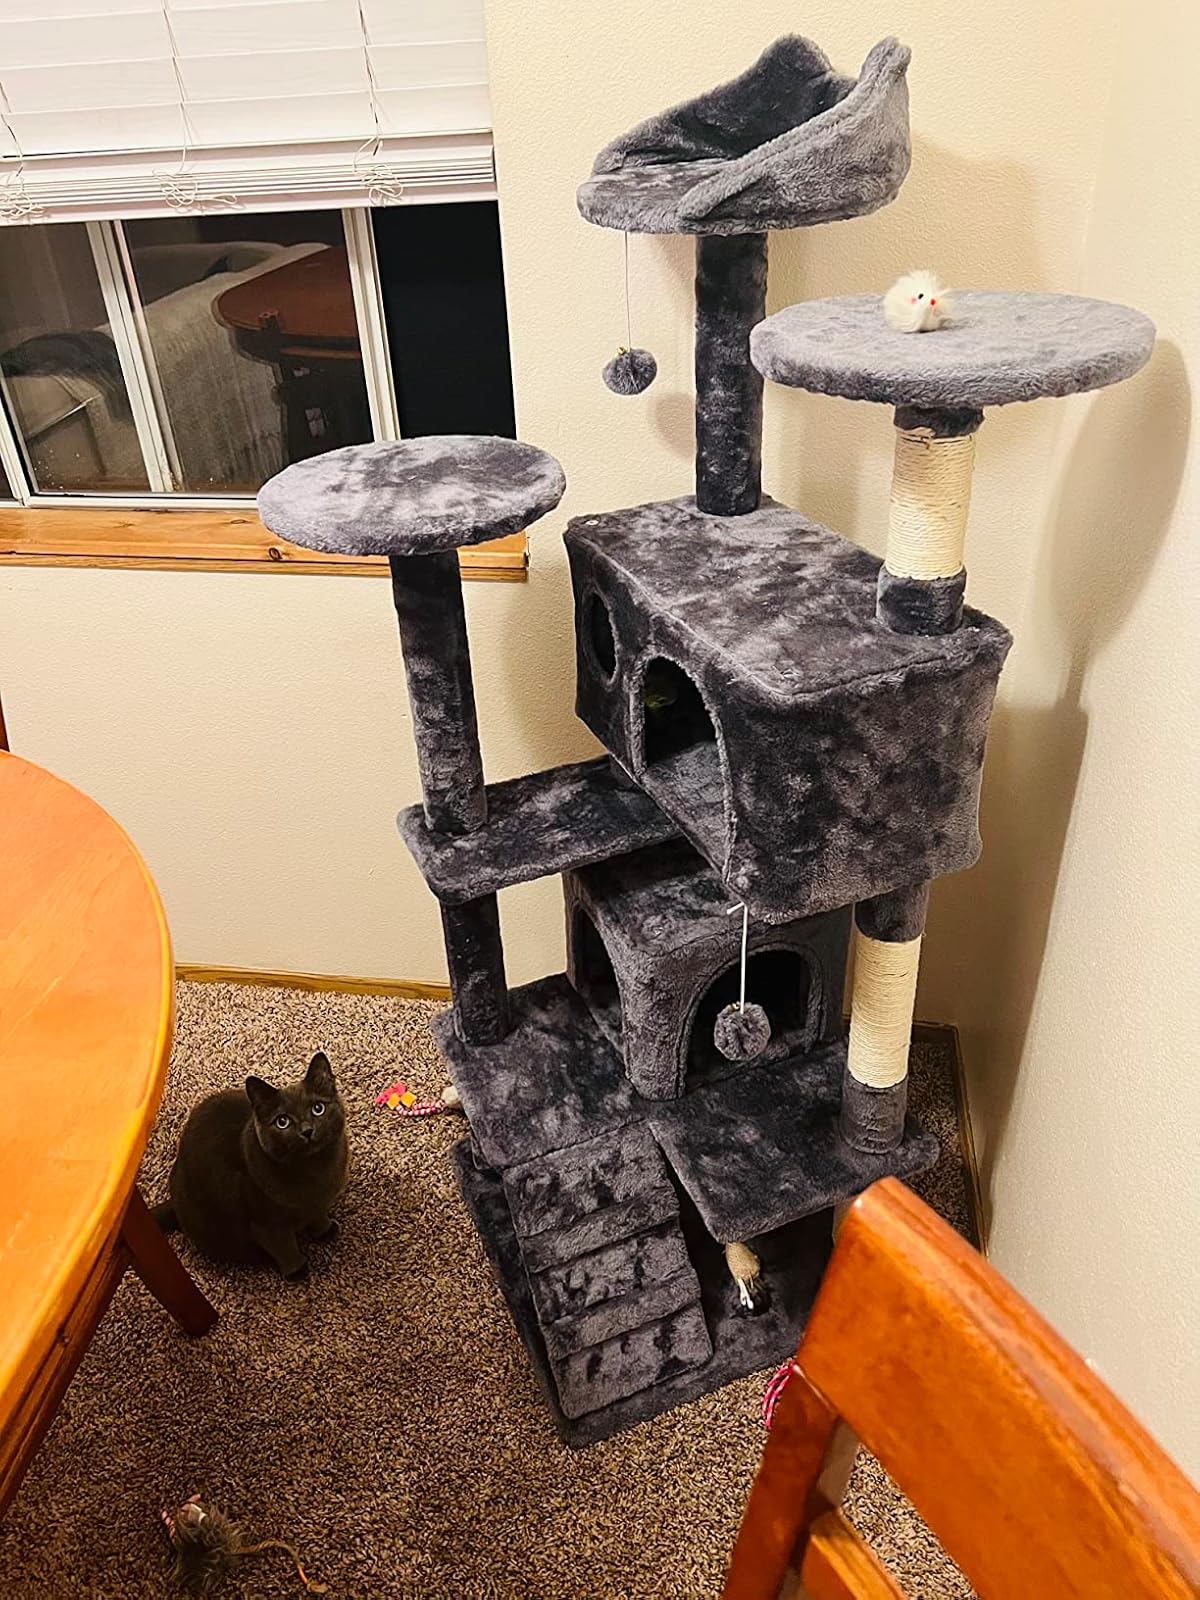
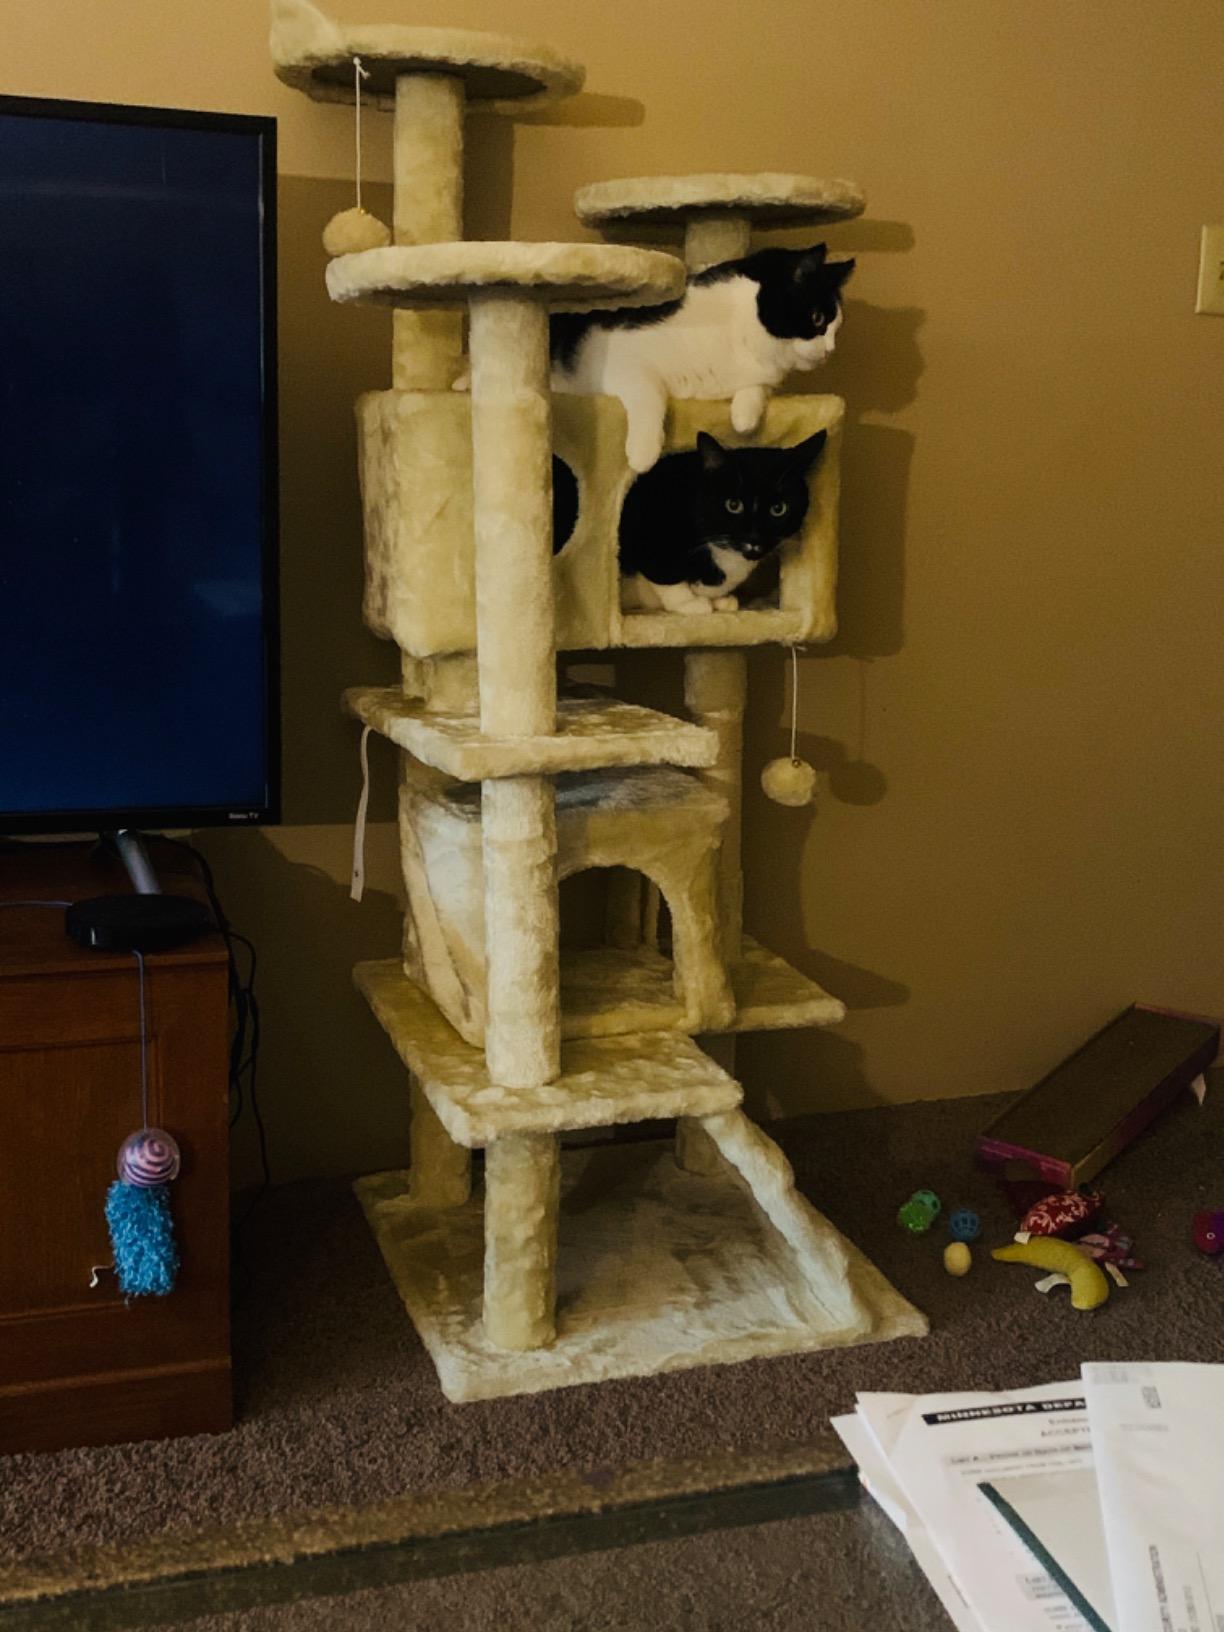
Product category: items_cat tree
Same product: no